California State Capitol

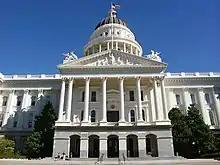
The Capitol was designed in a Neoclassical style by prominent architect Reuben S. Clark in 1860.

The structure was completed between 1860 and 1874, designed by architect Reuben S. Clark of Clark & Kenitzer, one of San Francisco's oldest architectural firms, founded in 1854. Although not generally considered earthquake country, Sacramento was hit by two earthquakes within days of each other in 1892 which damaged the Capitol. The Capitol was remodeled, adding seventy rooms and elevators, between 1906 and 1908.